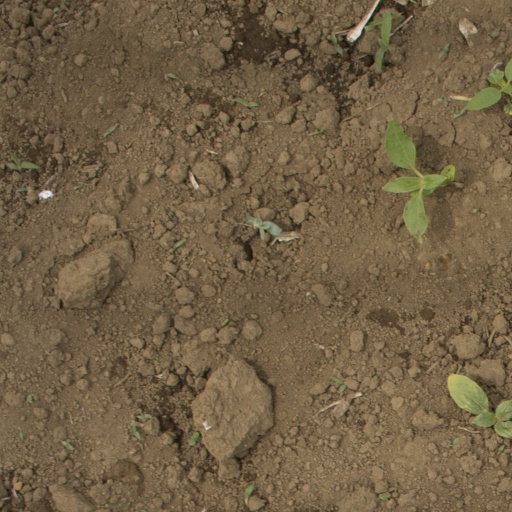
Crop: Jerusalem artichoke